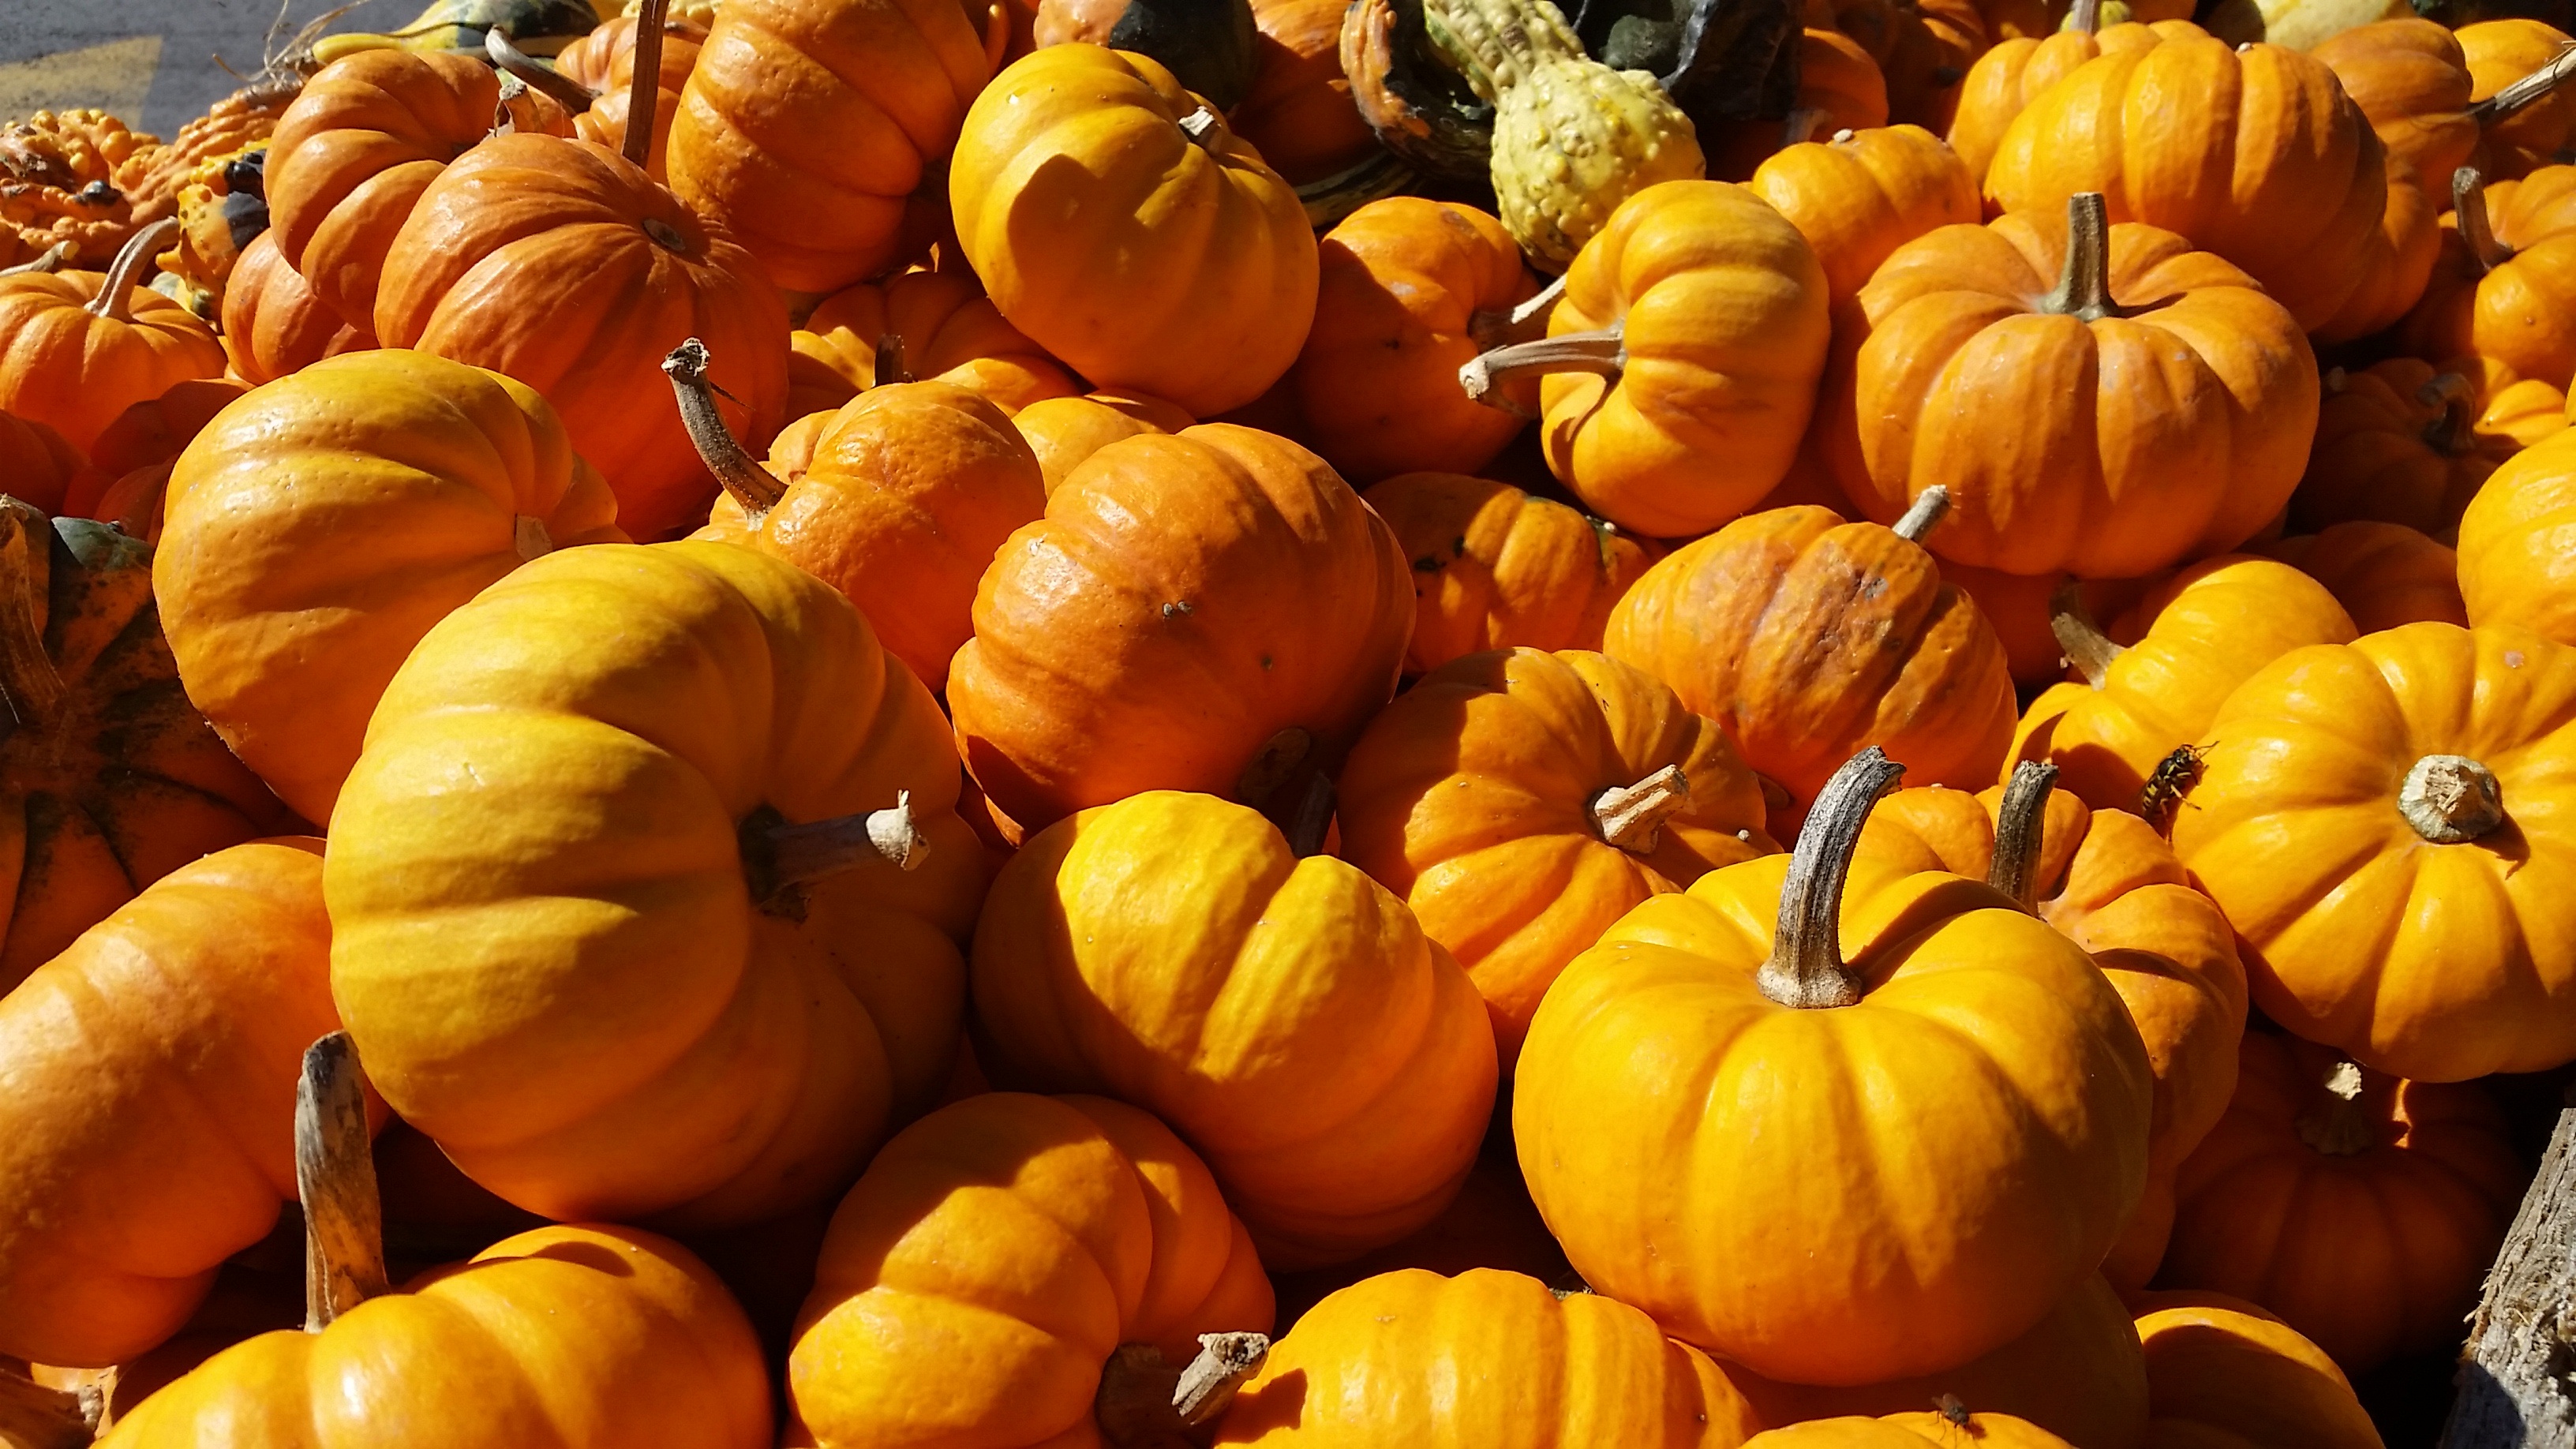
fall, flower, orange, produce, autumn, pumpkin, season, thanksgiving, calabaza, carving, cucurbita, winter squash